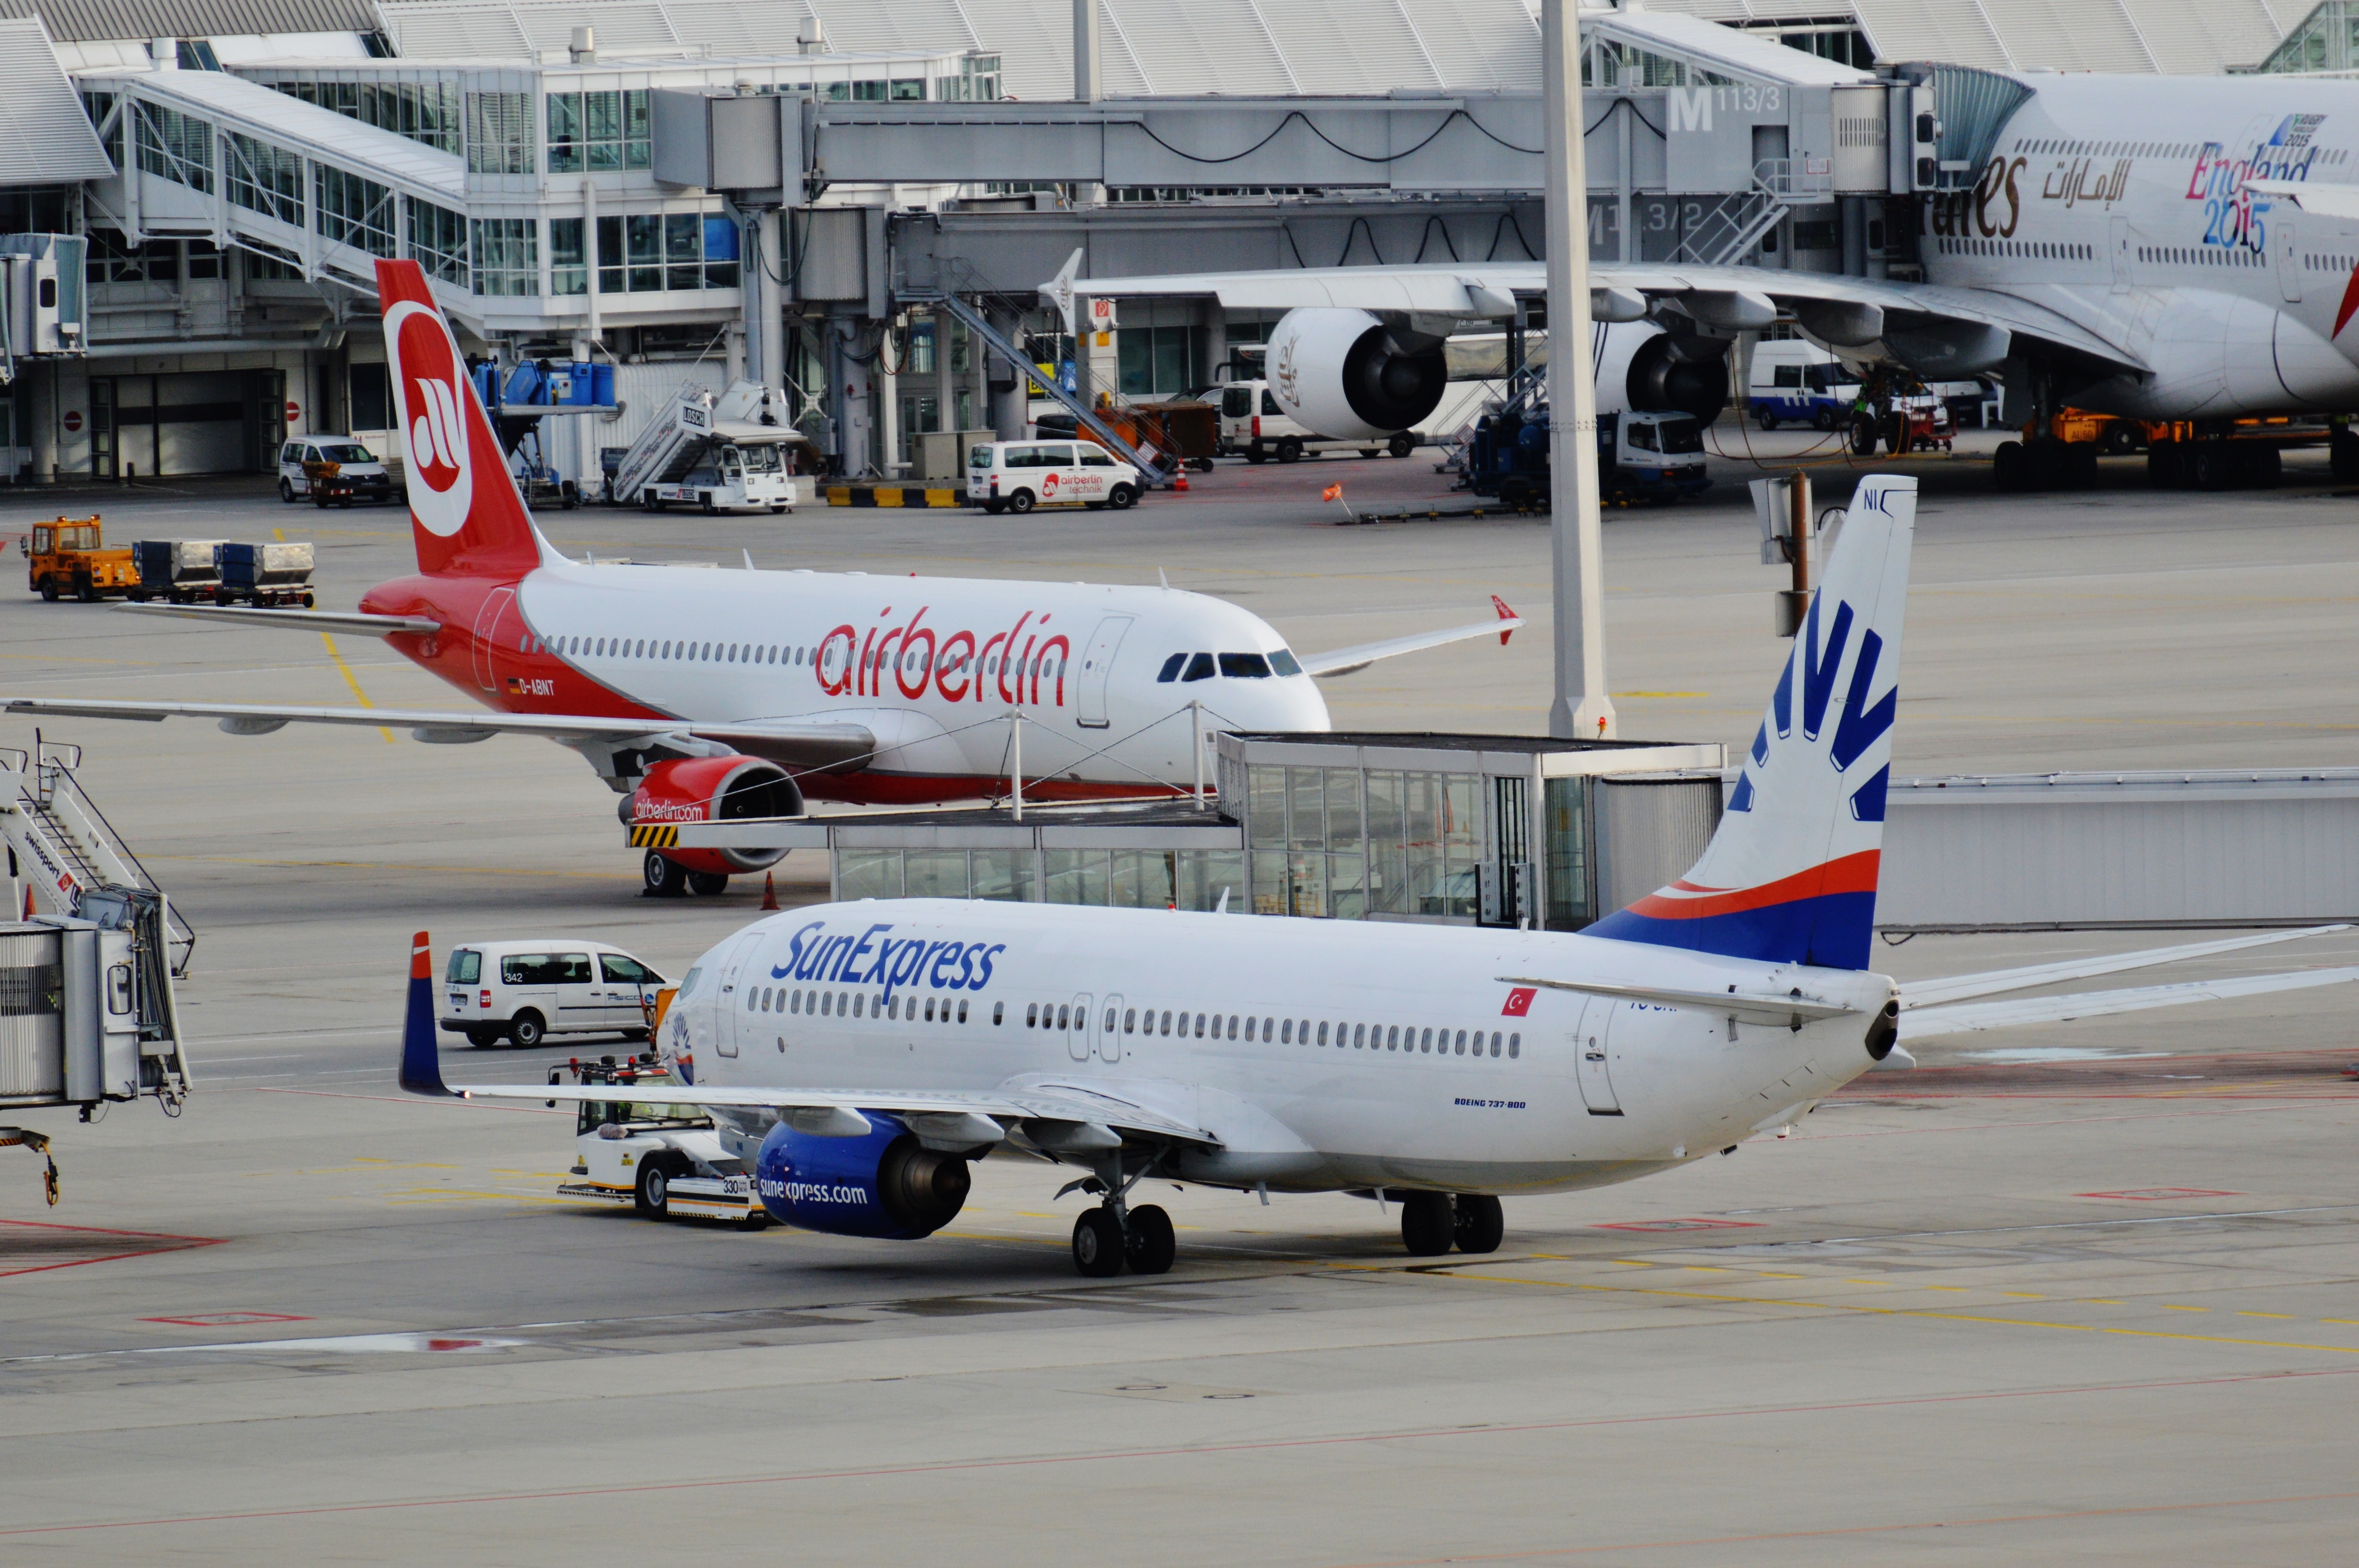
fly, airport, travel, airplane, aircraft, vehicle, airline, aviation, infrastructure, airliner, airbus, munich, boeing, air traffic, passenger aircraft, jet aircraft, airbus a330, boeing 767, air travel, boeing 737, atmosphere of earth, wide body aircraft, narrow body aircraft, airport apron, aerospace engineering, airbus a320 family, boeing 737 next generation